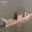
Label: ship